Pimelea sericea

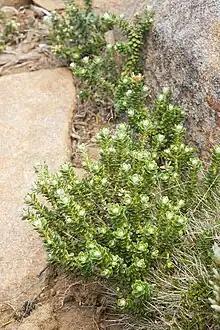
Habit in Walls of Jerusalem National Park

Pimelea sericea is a species of flowering plant in the family Thymelaeaceae and is endemic to Tasmania. It is a shrub with densely hairy young stems, elliptic leaves arranged in opposite pairs, and compact clusters of white, pink or pinkish-white flowers.